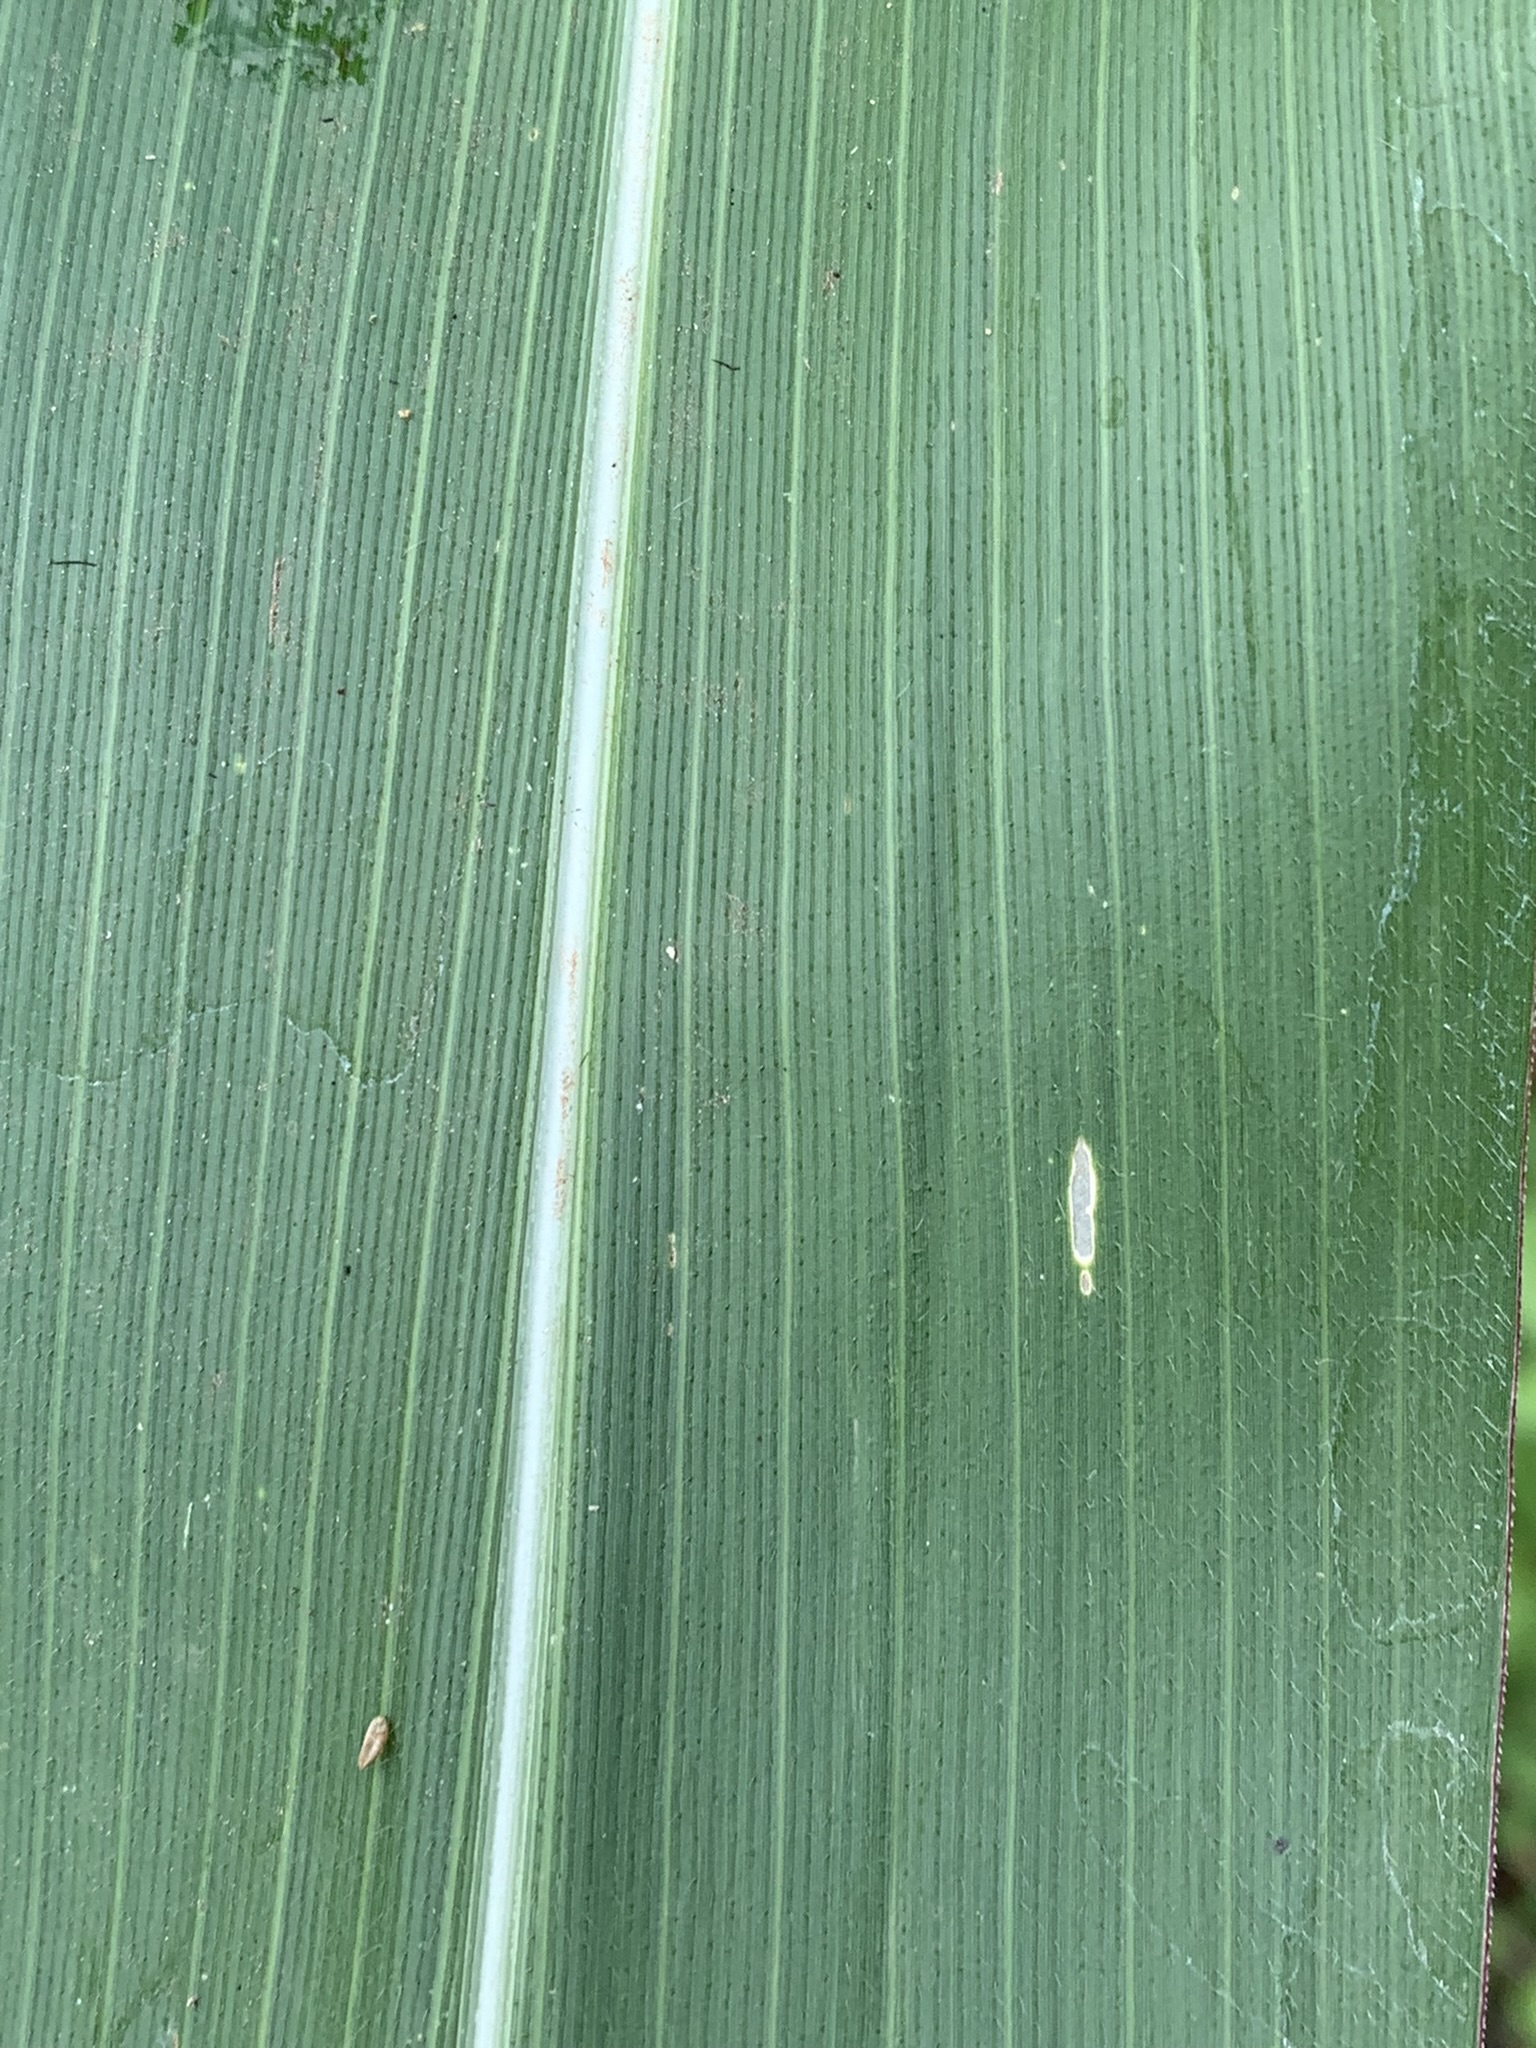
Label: Healthy